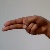
The image shows a hand gesture representing the letter 'H' in Indian Sign Language.